Pontiac Trans Sport

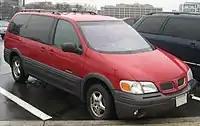
Pontiac Trans Sport Montana LWB 4-door

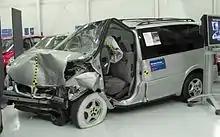
The 1997 Pontiac Trans Sport crash-tested by the Insurance Institute for Highway Safety (IIHS)

Though sharing nearly all exterior body panels, each GMT199 minivan was distinguished by its roofline styling. The Chevrolet Lumina APV debuted with a black roof forward of the B-pillar and a body-color rear roof; the Oldsmobile Silhouette, a blacked-out B-pillar with a body-color A-pillar and roofline. The Trans Sport was fitted with a largely black roof, with a body-color B-pillar; the extensive lower body cladding was a feature adopted from the 1986 concept car (and as part of Pontiac model tradition).